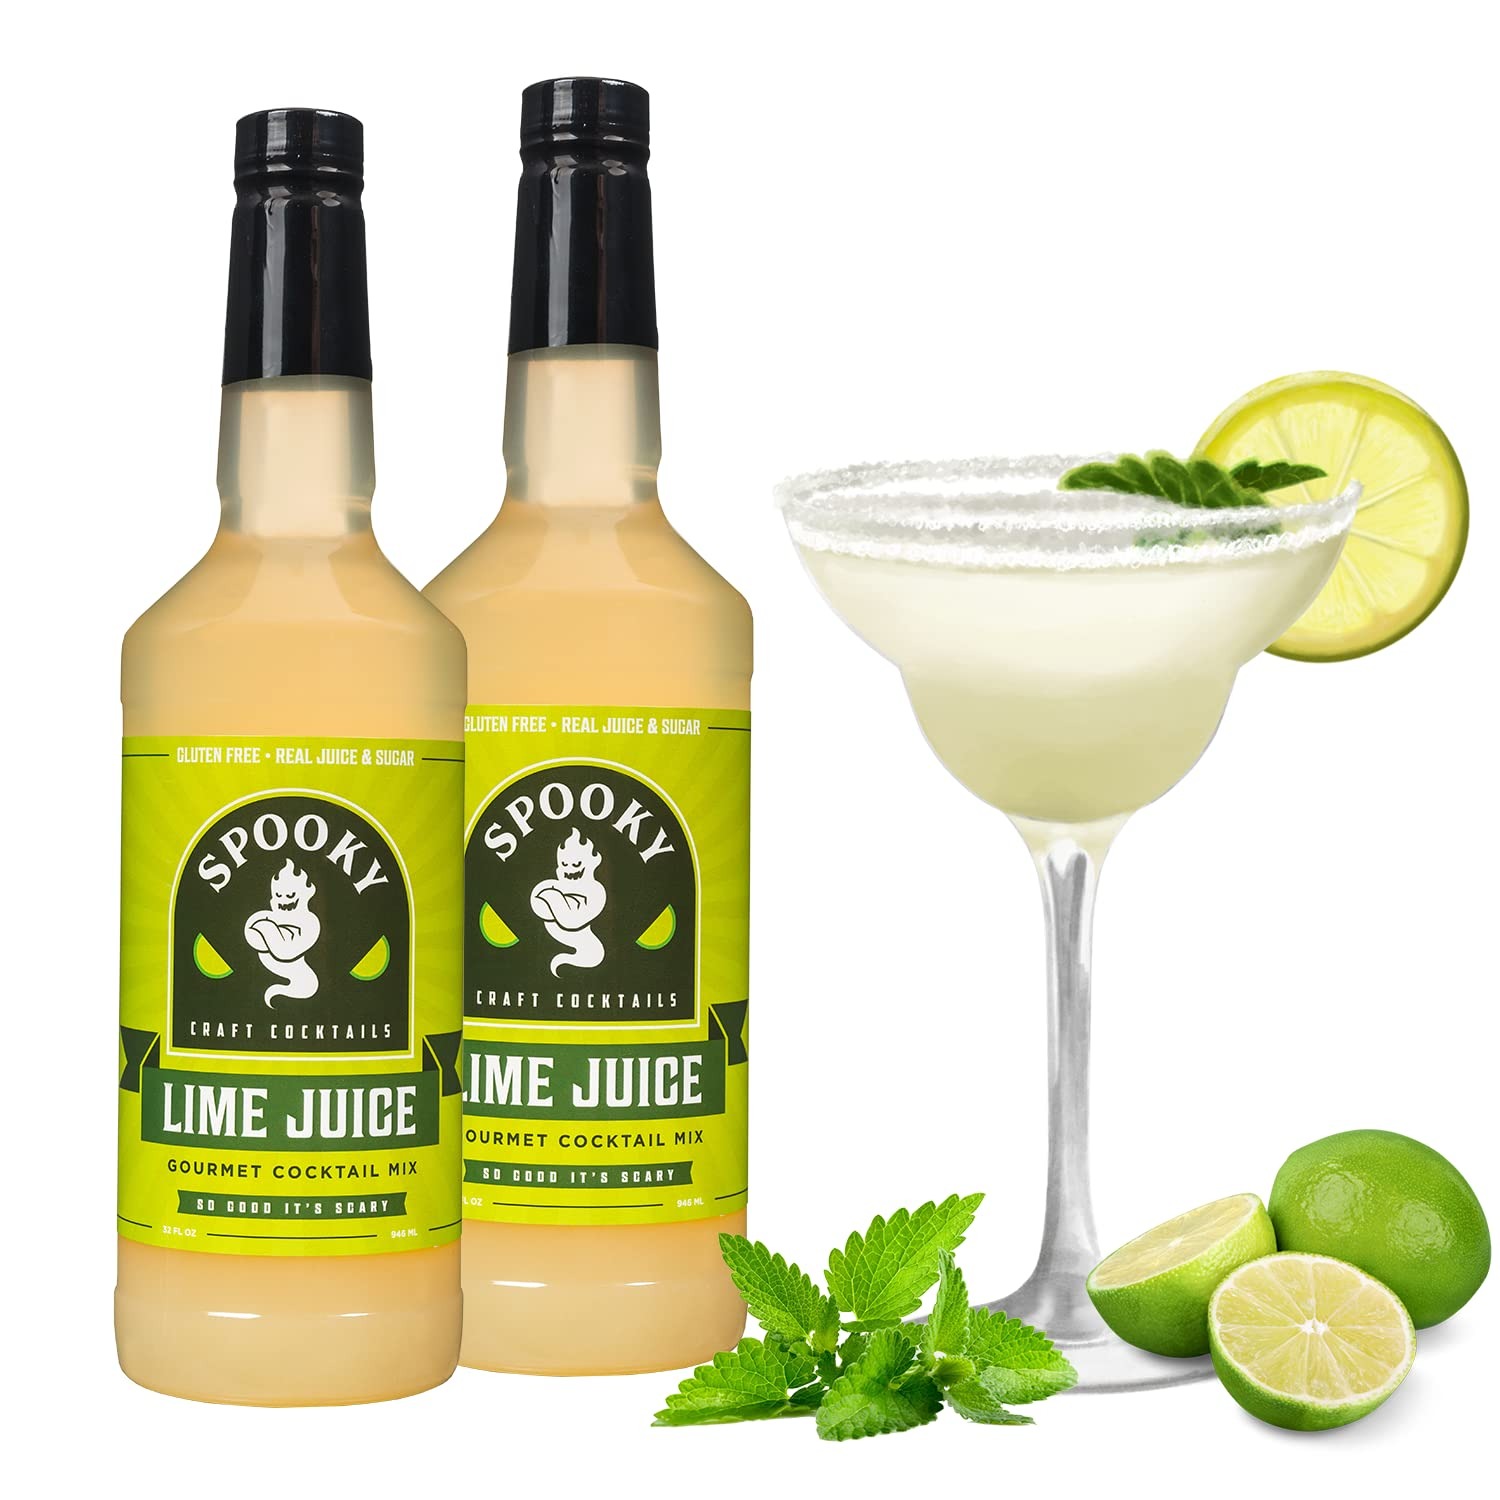
Item Name: SPOOKY Beverages - Lime Juice - With Real Lime Juice and Real Sugar - No Artificial Colors, Flavors, or Corn Syrup - Premium Gluten Free Cocktail Mixer - 32 Ounces (Pack of 2)
Bullet Point 1: Ready Made: Escape to paradise with a SPOOKY Cocktail Mix; Crafted using only natural premium ingredients; This Lime Cocktail Mix is the perfect balance between sour and sweet with fresh Lime flavor, full of bright and sweet citrus notes; Shake, Pour over Ice and enjoy
Bullet Point 2: Ingredients: Natural and awesome Fresh Flavor from Real Lime Juice and Real Sugar mixed in perfect balance
Bullet Point 3: Flavor: This versatile favorite is made with natural lime and unlike the leading brand contains no high fructose corn syrup
Bullet Point 4: Quality: All natural, no gluten, shellfish, preservatives, high fructose corn syrup, MSG, or artificial flavor; Great vegan option
Bullet Point 5: Cocktail Mix: The possibilities are endless when combined with your favorite spirits
Product Description: More flavor than you can shake a celery stick at. Whether you're brunching with a Bloody Mary or relaxing with a pina colada, your tastebuds will savor every flavorful ingredient. Now with more than 10 craft cocktails mixes. You'll be looking for more reason to entertain.
Value: 64.0
Unit: Fl Oz

Price: 27.98